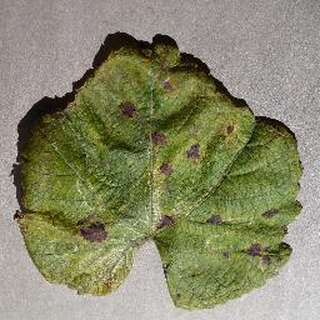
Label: grape_leaf_blight